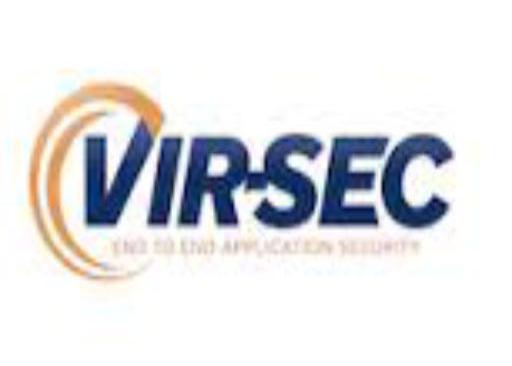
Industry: Electronic